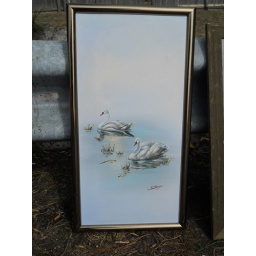
couple of white birds in serene water